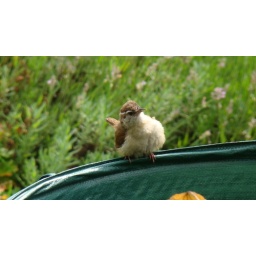
A bird made a nest in our hanging plant and the baby birds learned to fly at our front steps